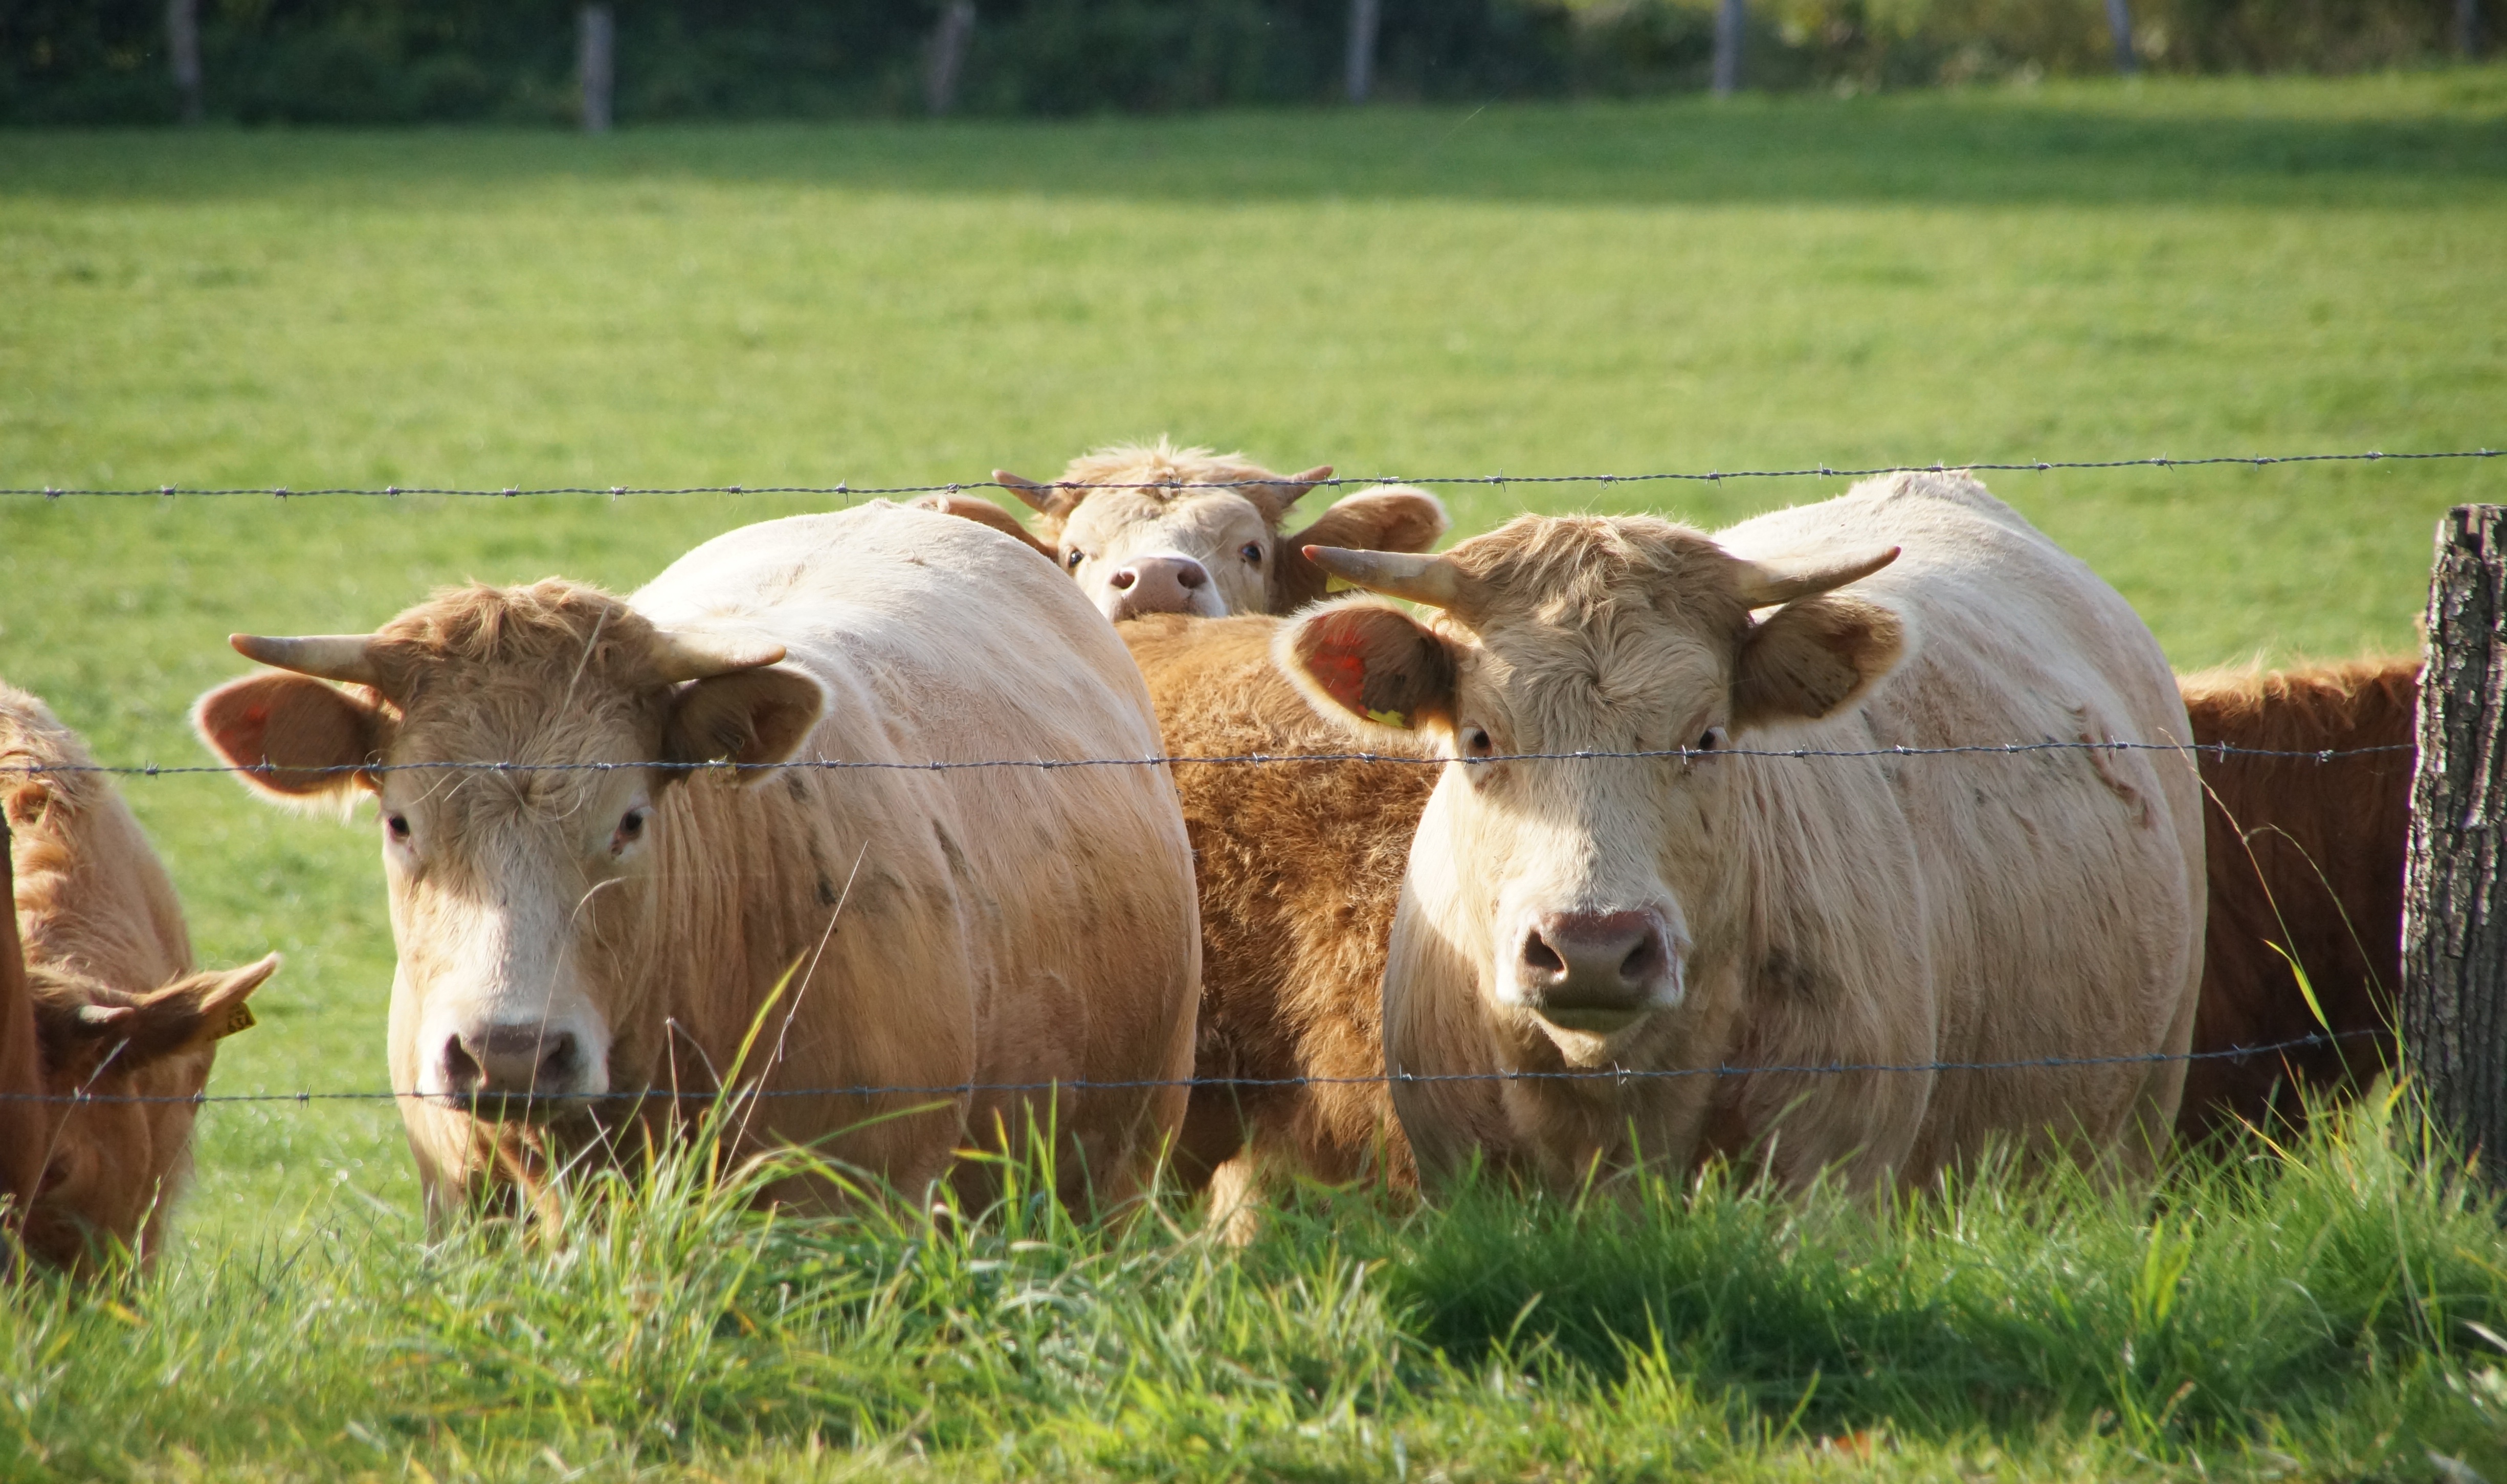
nature, grass, field, farm, meadow, cow, cattle, herd, pasture, grazing, brown, mammal, drink, agriculture, milk, fauna, cows, bull, spotted, grassland, pair, ox, rural area, group picture, cattle breeding, dairy cow, dairy cows, potions, cattle like mammal